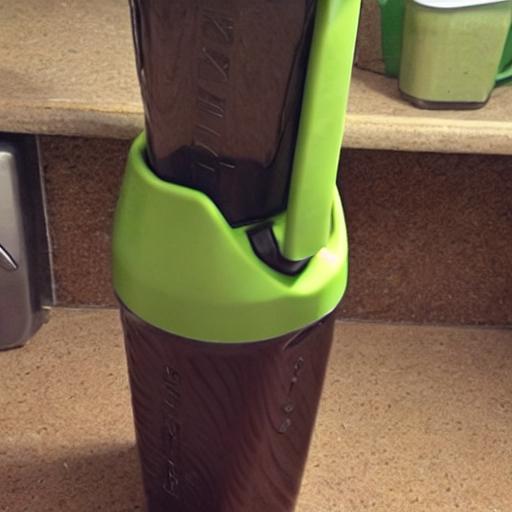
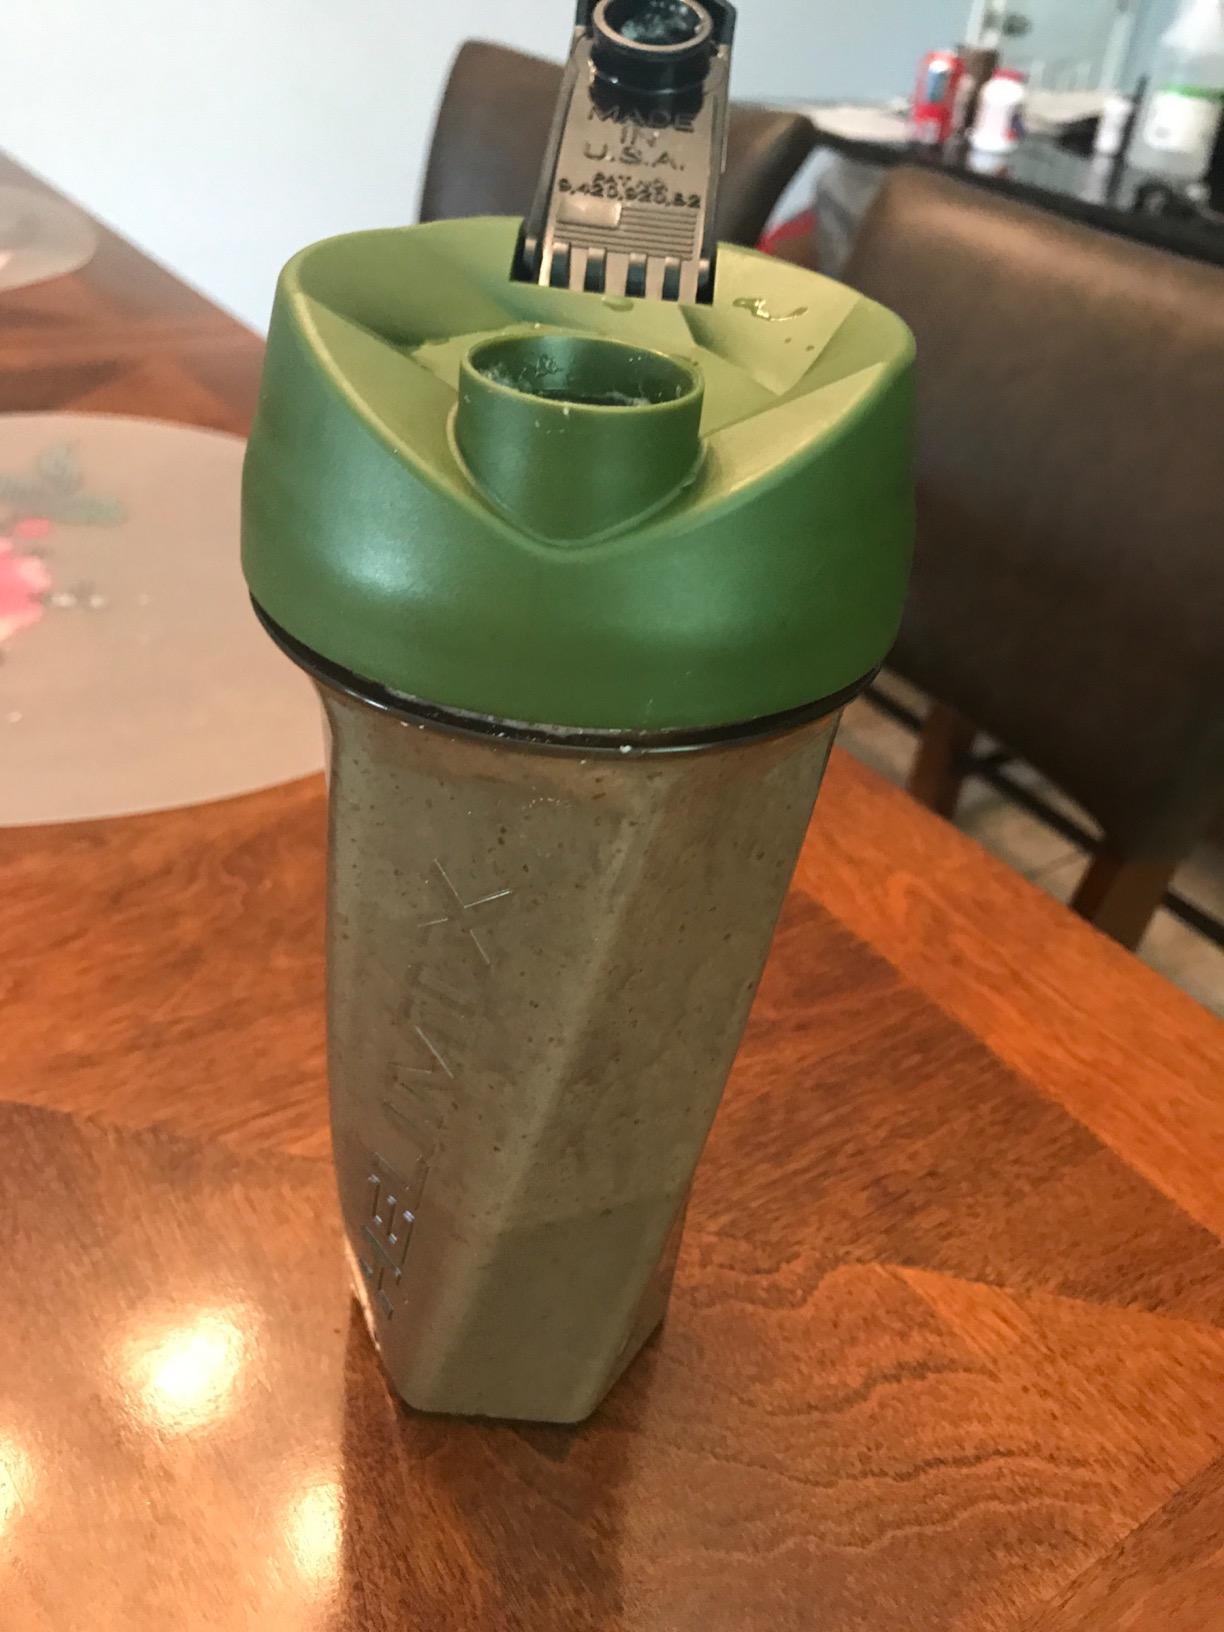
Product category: items_blender
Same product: no